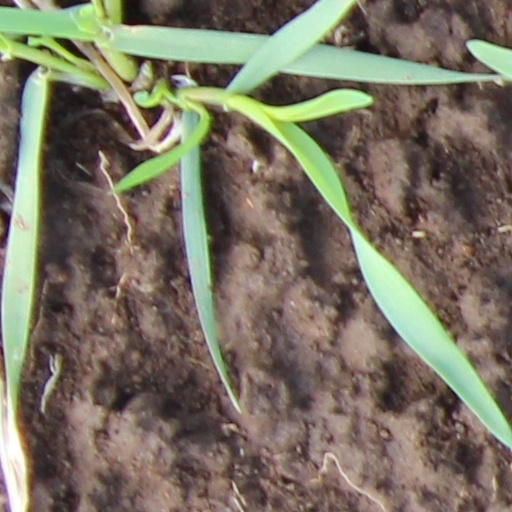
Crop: wheat